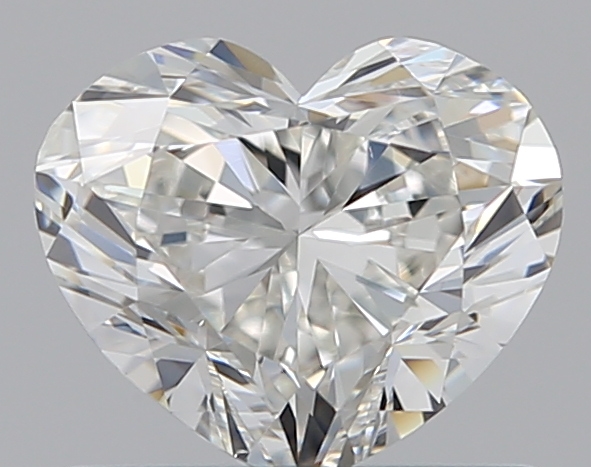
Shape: heart
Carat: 0.7
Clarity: VS2
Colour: F
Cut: VG
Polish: EX
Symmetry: VG
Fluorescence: ST
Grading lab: GIA
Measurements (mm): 5.19 x 6.1 x 3.45